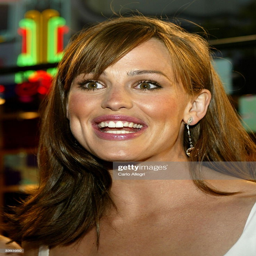
actor attends the premiere of the film .